Alexander Goldscheider

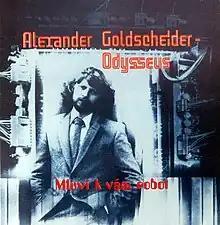
SP front cover of "A Robot is Talking to You"

Alexander Goldscheider (born 22 June 1950) is a Czech-born British composer, music producer, writer, computer specialist and photographer.